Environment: real
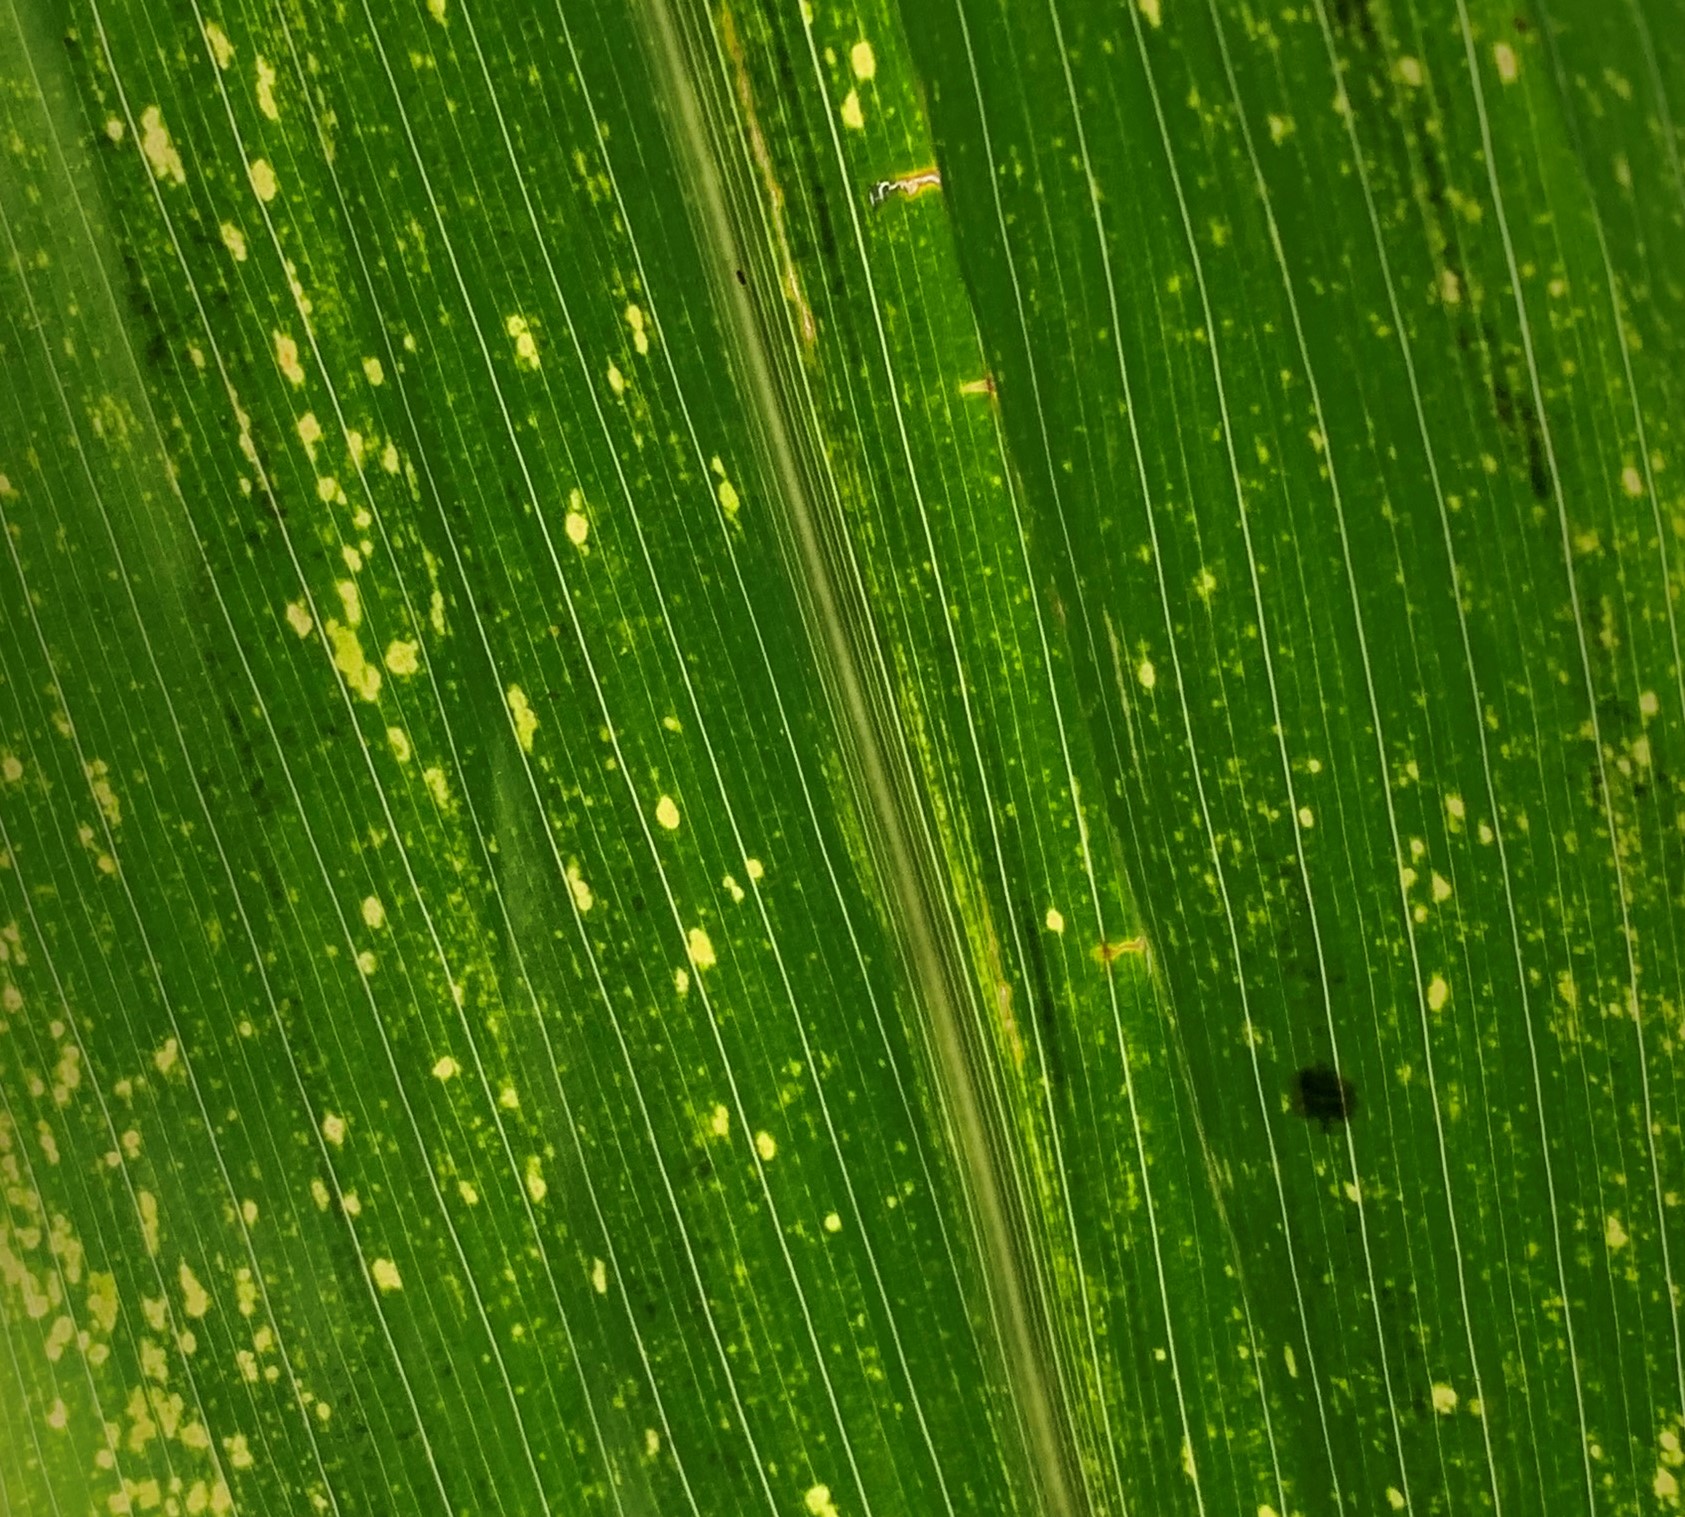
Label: lethal_necrosis